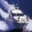
Label: ship